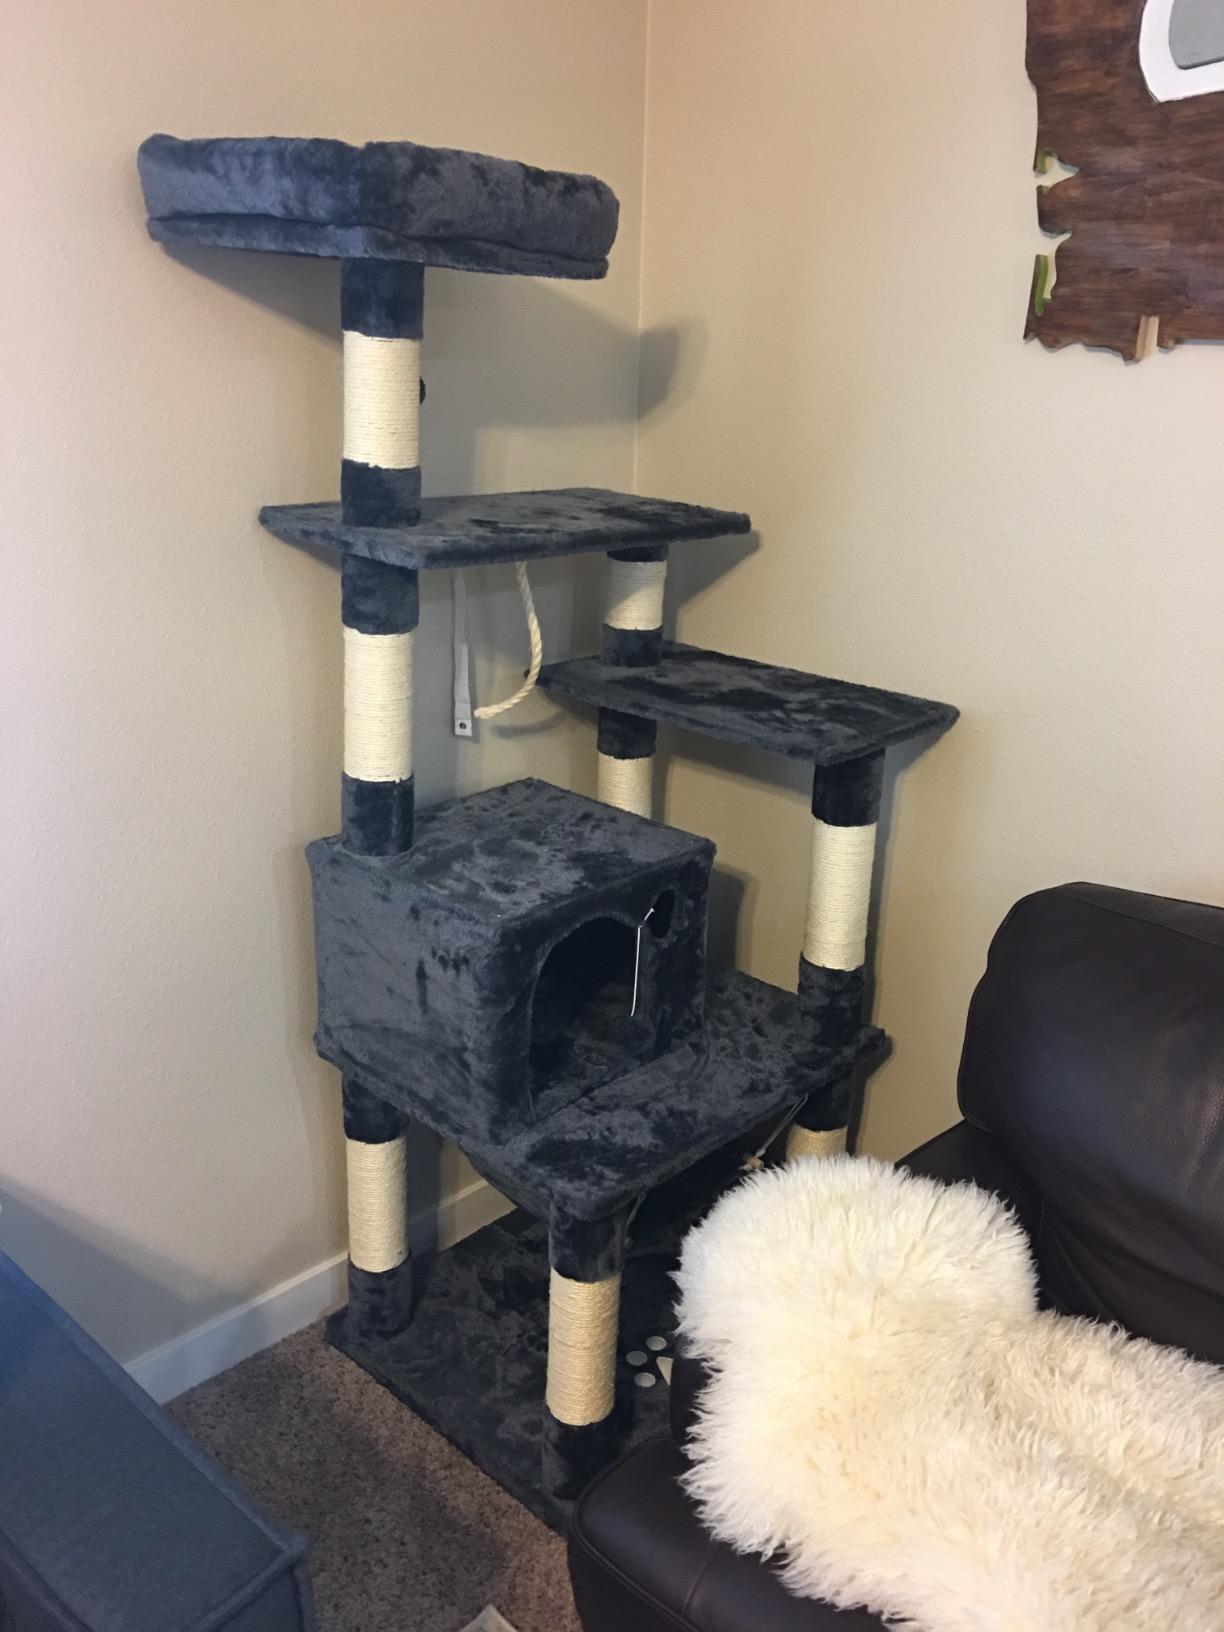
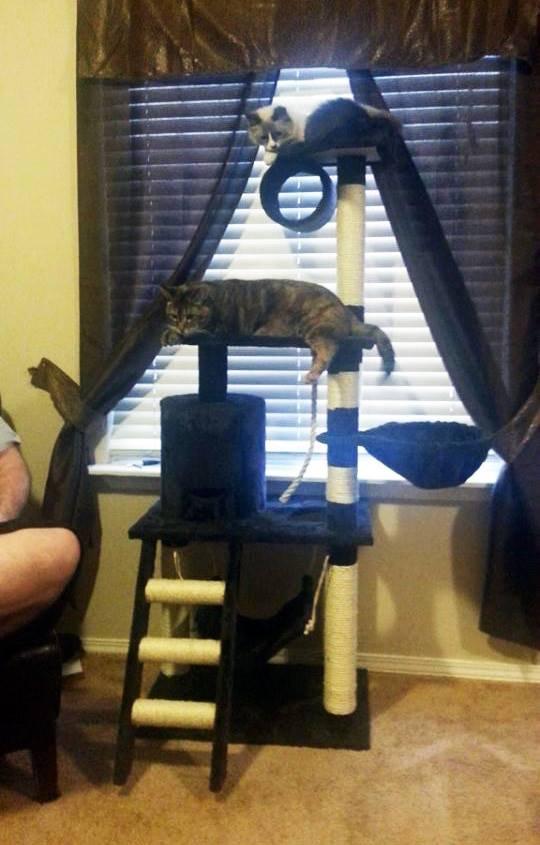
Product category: items_cat tree
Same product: no